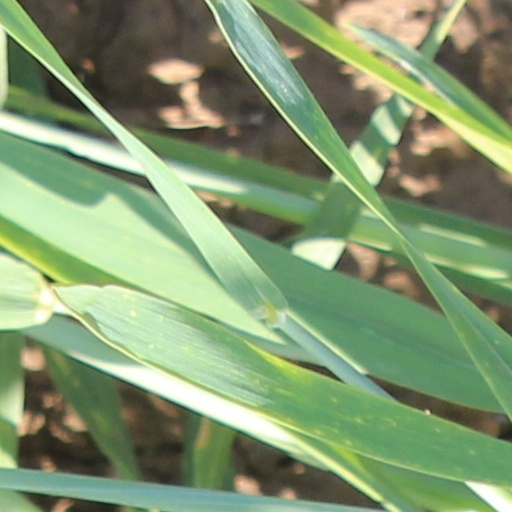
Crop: wheat